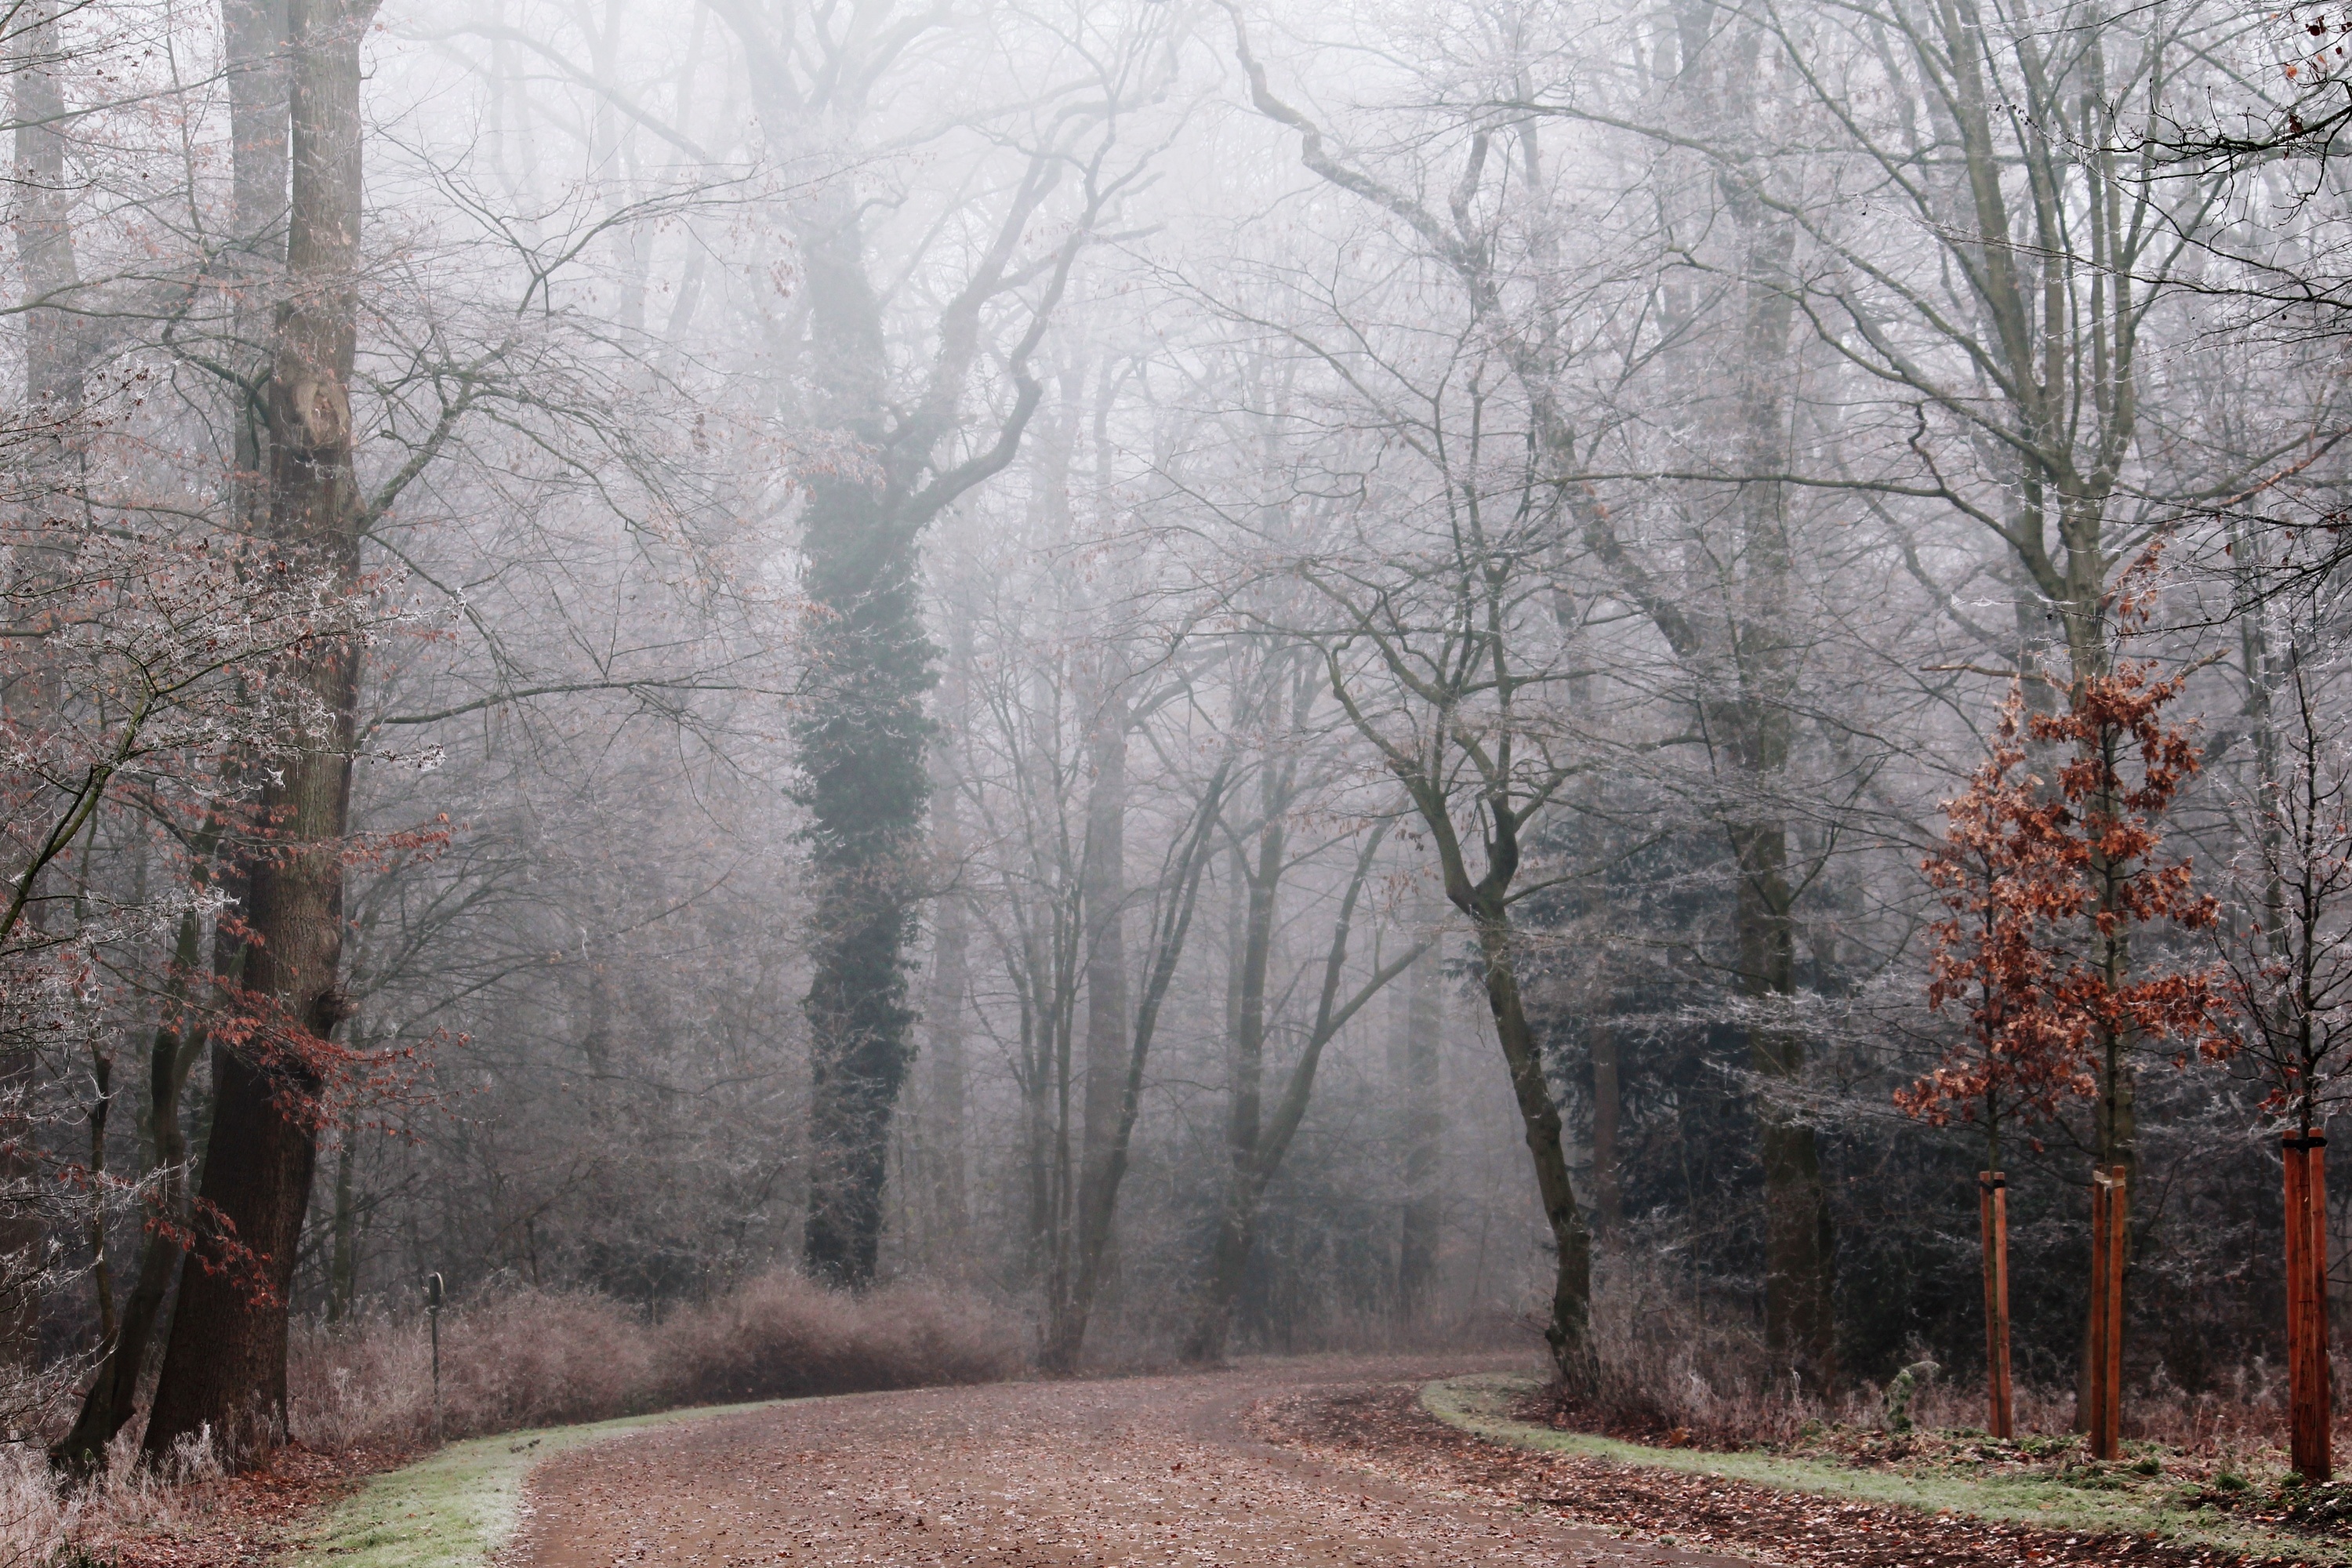
landscape, tree, nature, forest, outdoor, branch, snow, cold, winter, fog, mist, hiking, morning, frost, walk, scenic, autumn, park, weather, rest, season, trees, emerge, aesthetic, leaves, mysterious, promenade, woodland, habitat, mood, idyll, away, nature trail, fall color, fall foliage, autumn landscape, autumn forest, fall leaves, autumn colours, morgenstimmung, forest path, kahl, autumn day, forest trail, natural environment, atmospheric phenomenon